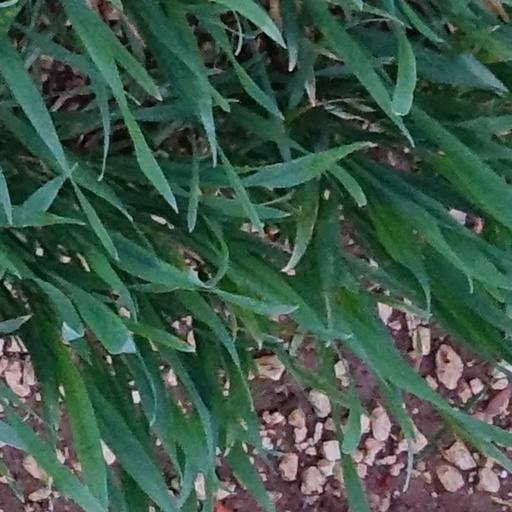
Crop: wheat